Gareth Raynor

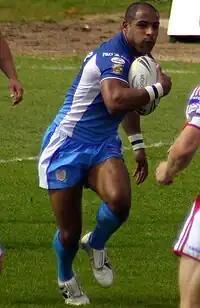
Gareth Raynor in action for Hull FC

He was forced to rule himself out of contention for the England training squad for the 2008 Rugby League World Cup through injury.